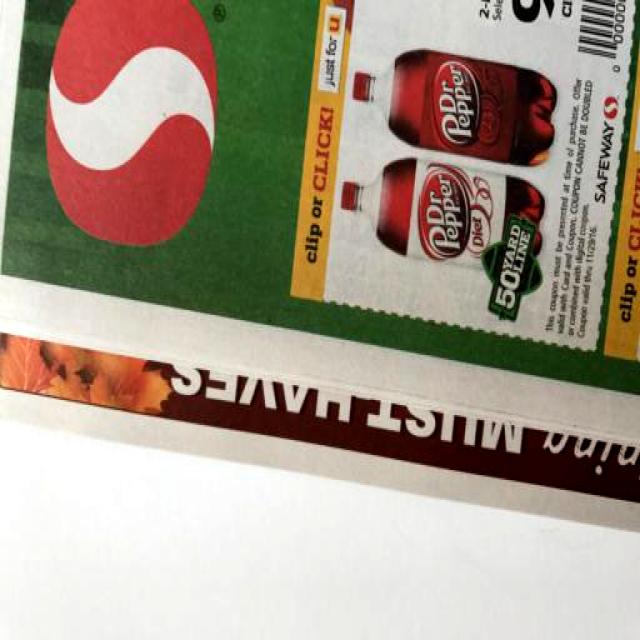
Label: Paper